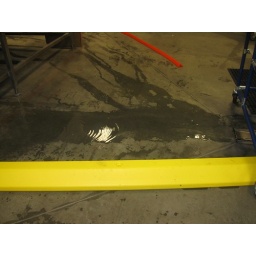
Demonstrates the amount of water moving on the floor by showing waves/ripples.